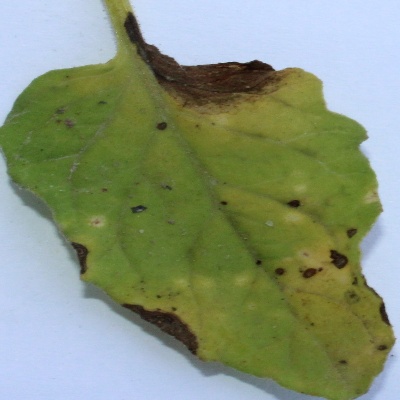
Crop: Tomato
Condition: leaf blight